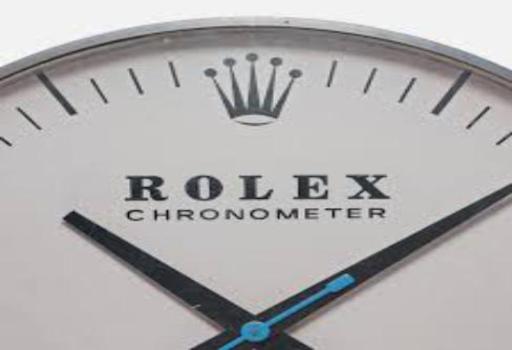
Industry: Clothes